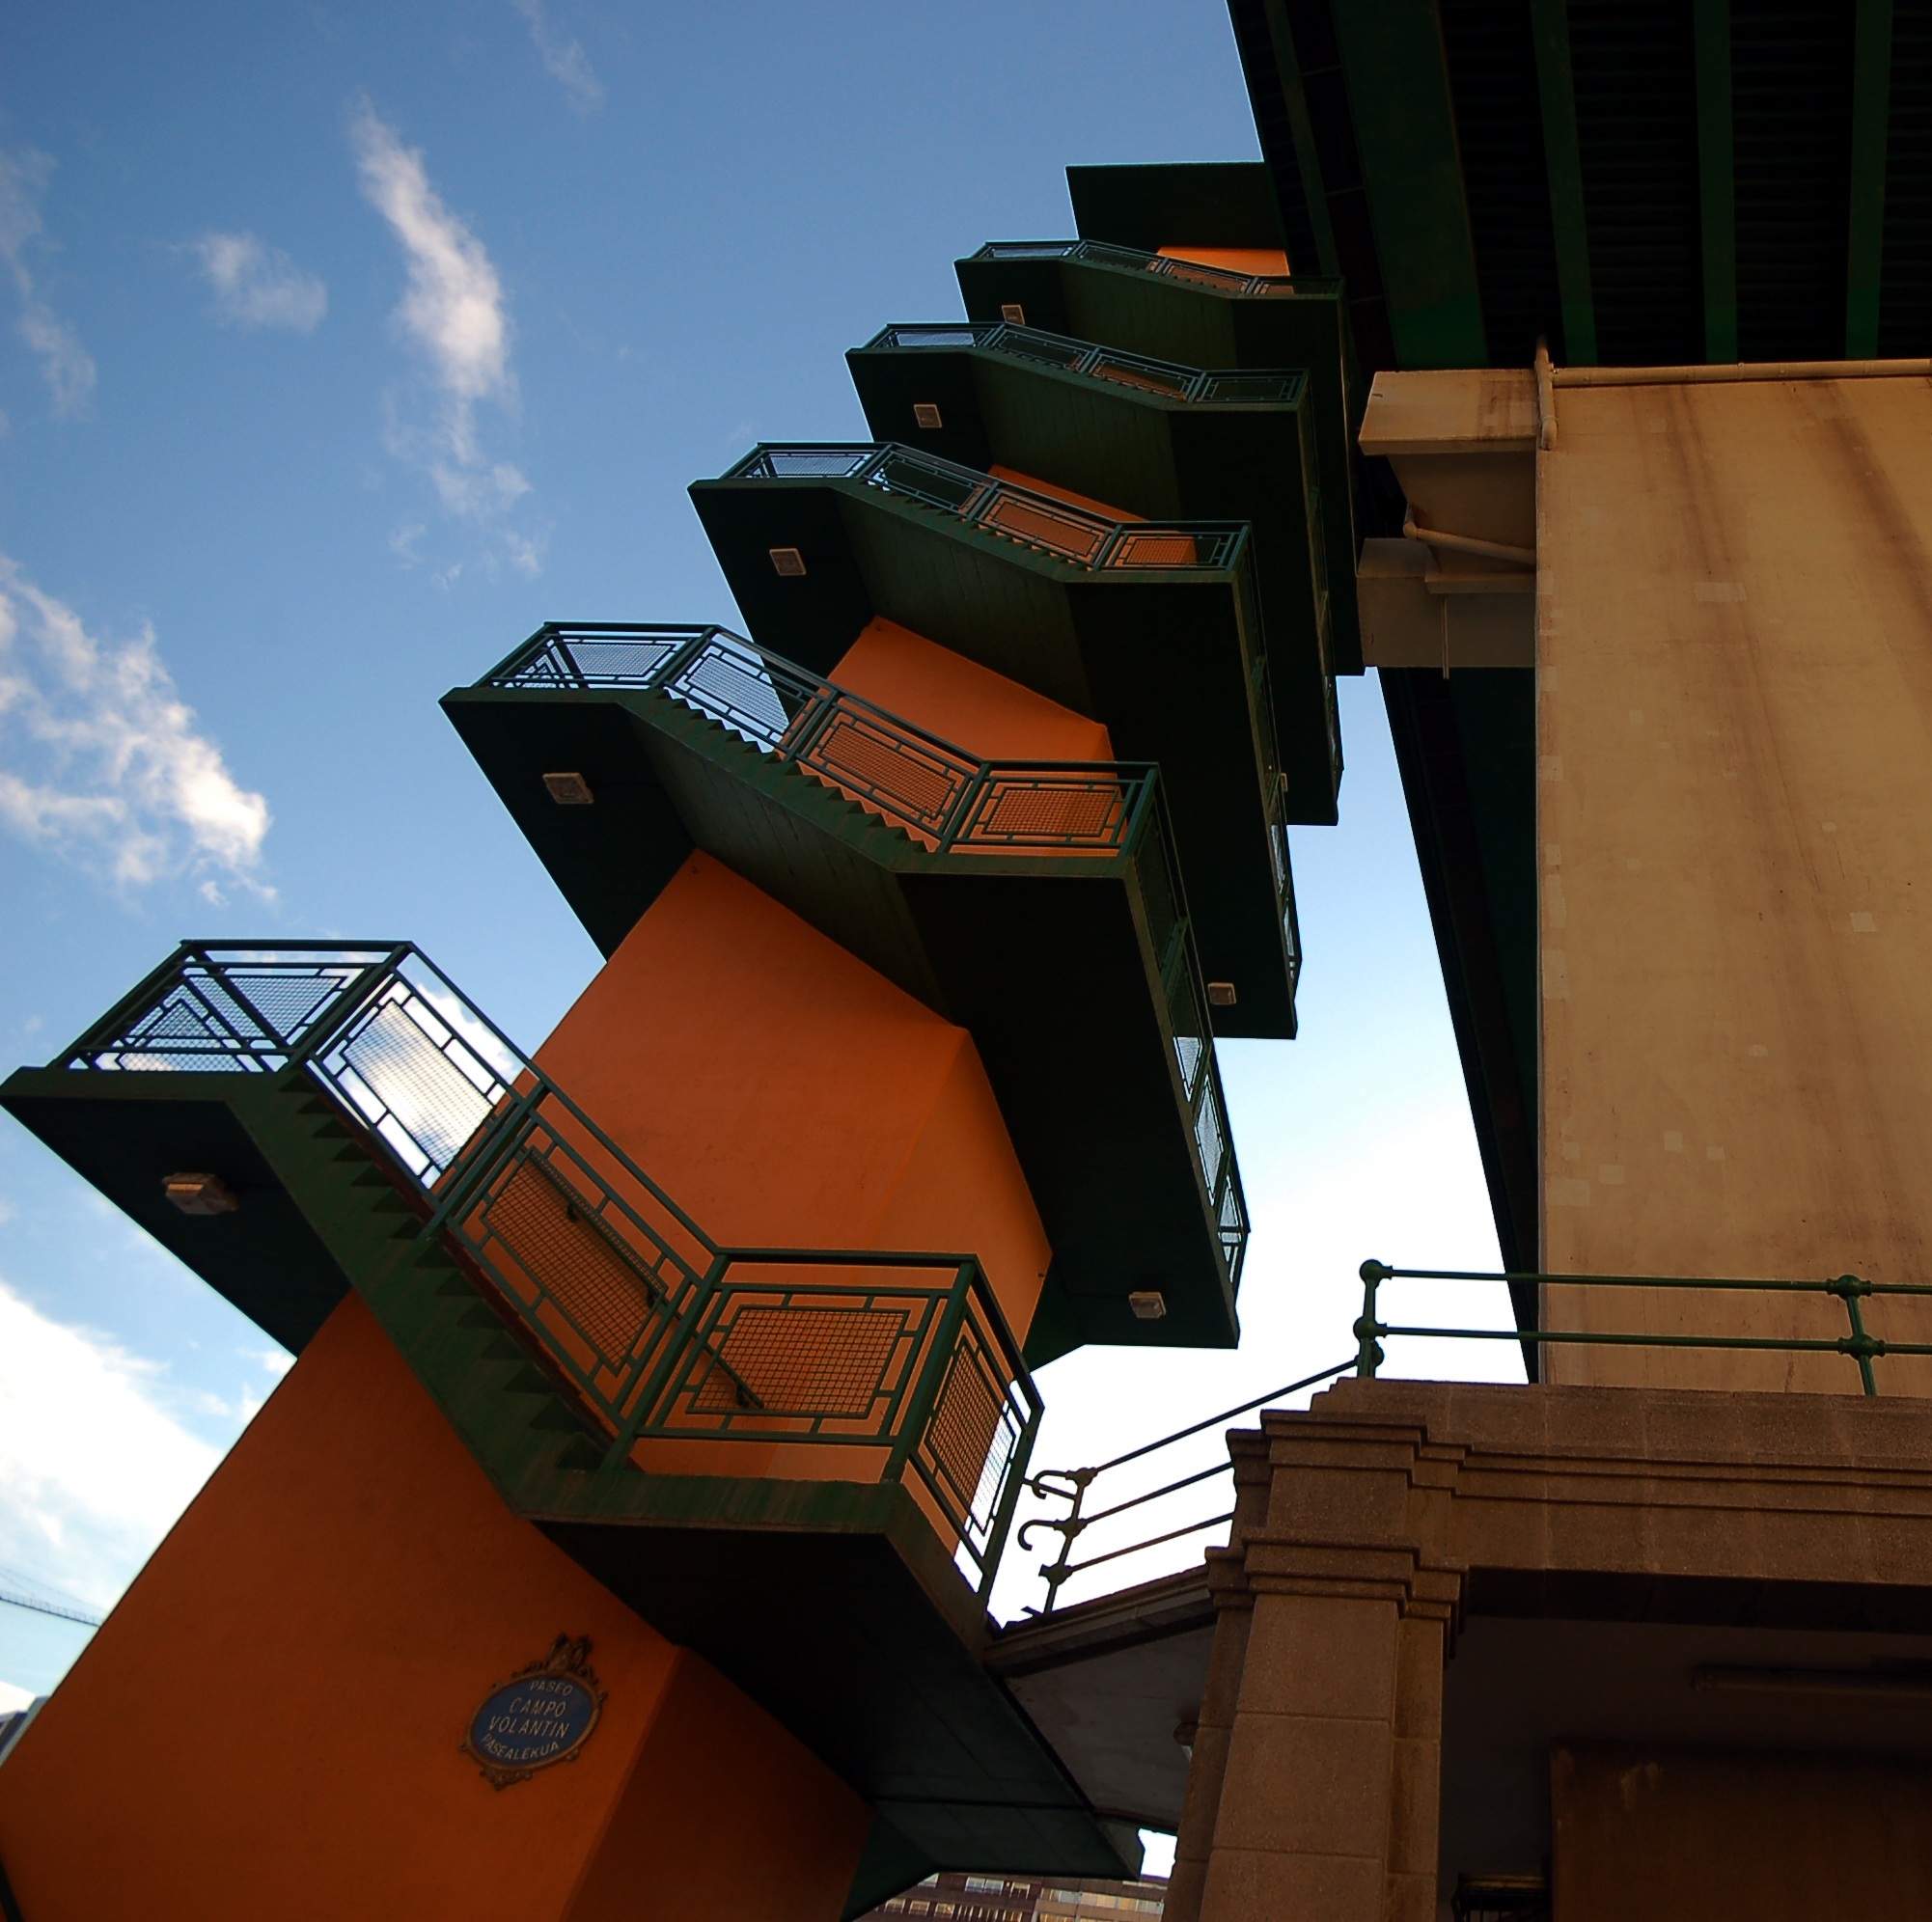
light, architecture, sky, house, building, city, urban, color, ladder